Neene Neene

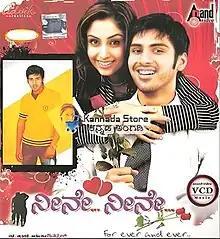
DVD cover

Neene Neene is a 2008 Indian Kannada-language romantic drama film directed by Shivadwaj and starring Dhyan and Aishwarya Nag. The film's title is based on a song from "Aakash" (2005).